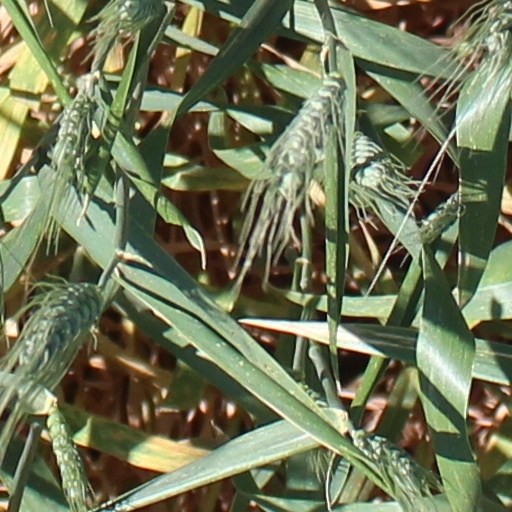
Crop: wheat